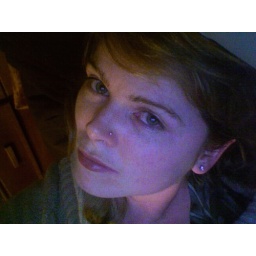
55/365 - home from work and in bed